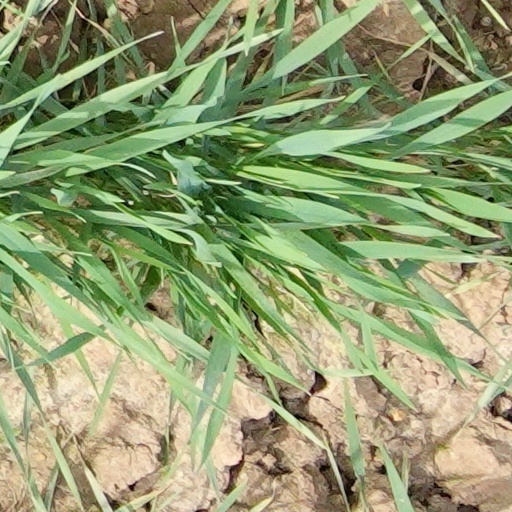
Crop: wheat